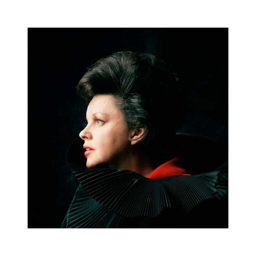
actor -- portraits of an era -- digitally restored , photographic prints and more